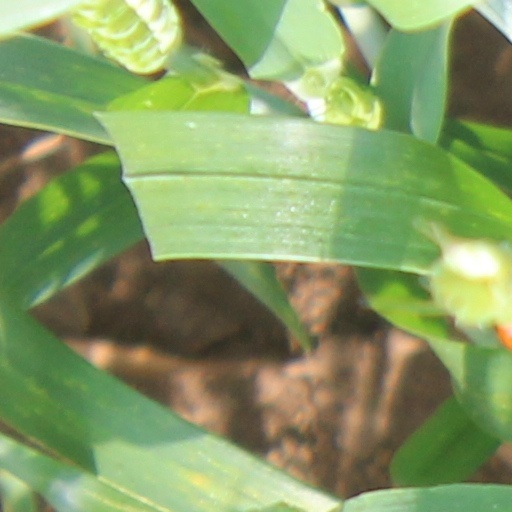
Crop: wheat